Thomas Stephens Konknni Kendr

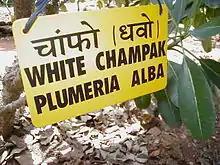
TSKK's botanical garden

Jesuit priest Pratap Naik sj, director of the TSKK currently, has been building a collection of over 328 trees and plants, all in the yard of a research institution studying the local Konknni language. Naik argues that the culture of a place is reflected "not only" in its language, but also in its flora—apart from its fauna, architecture, food habits and dress.